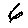
Label: 6